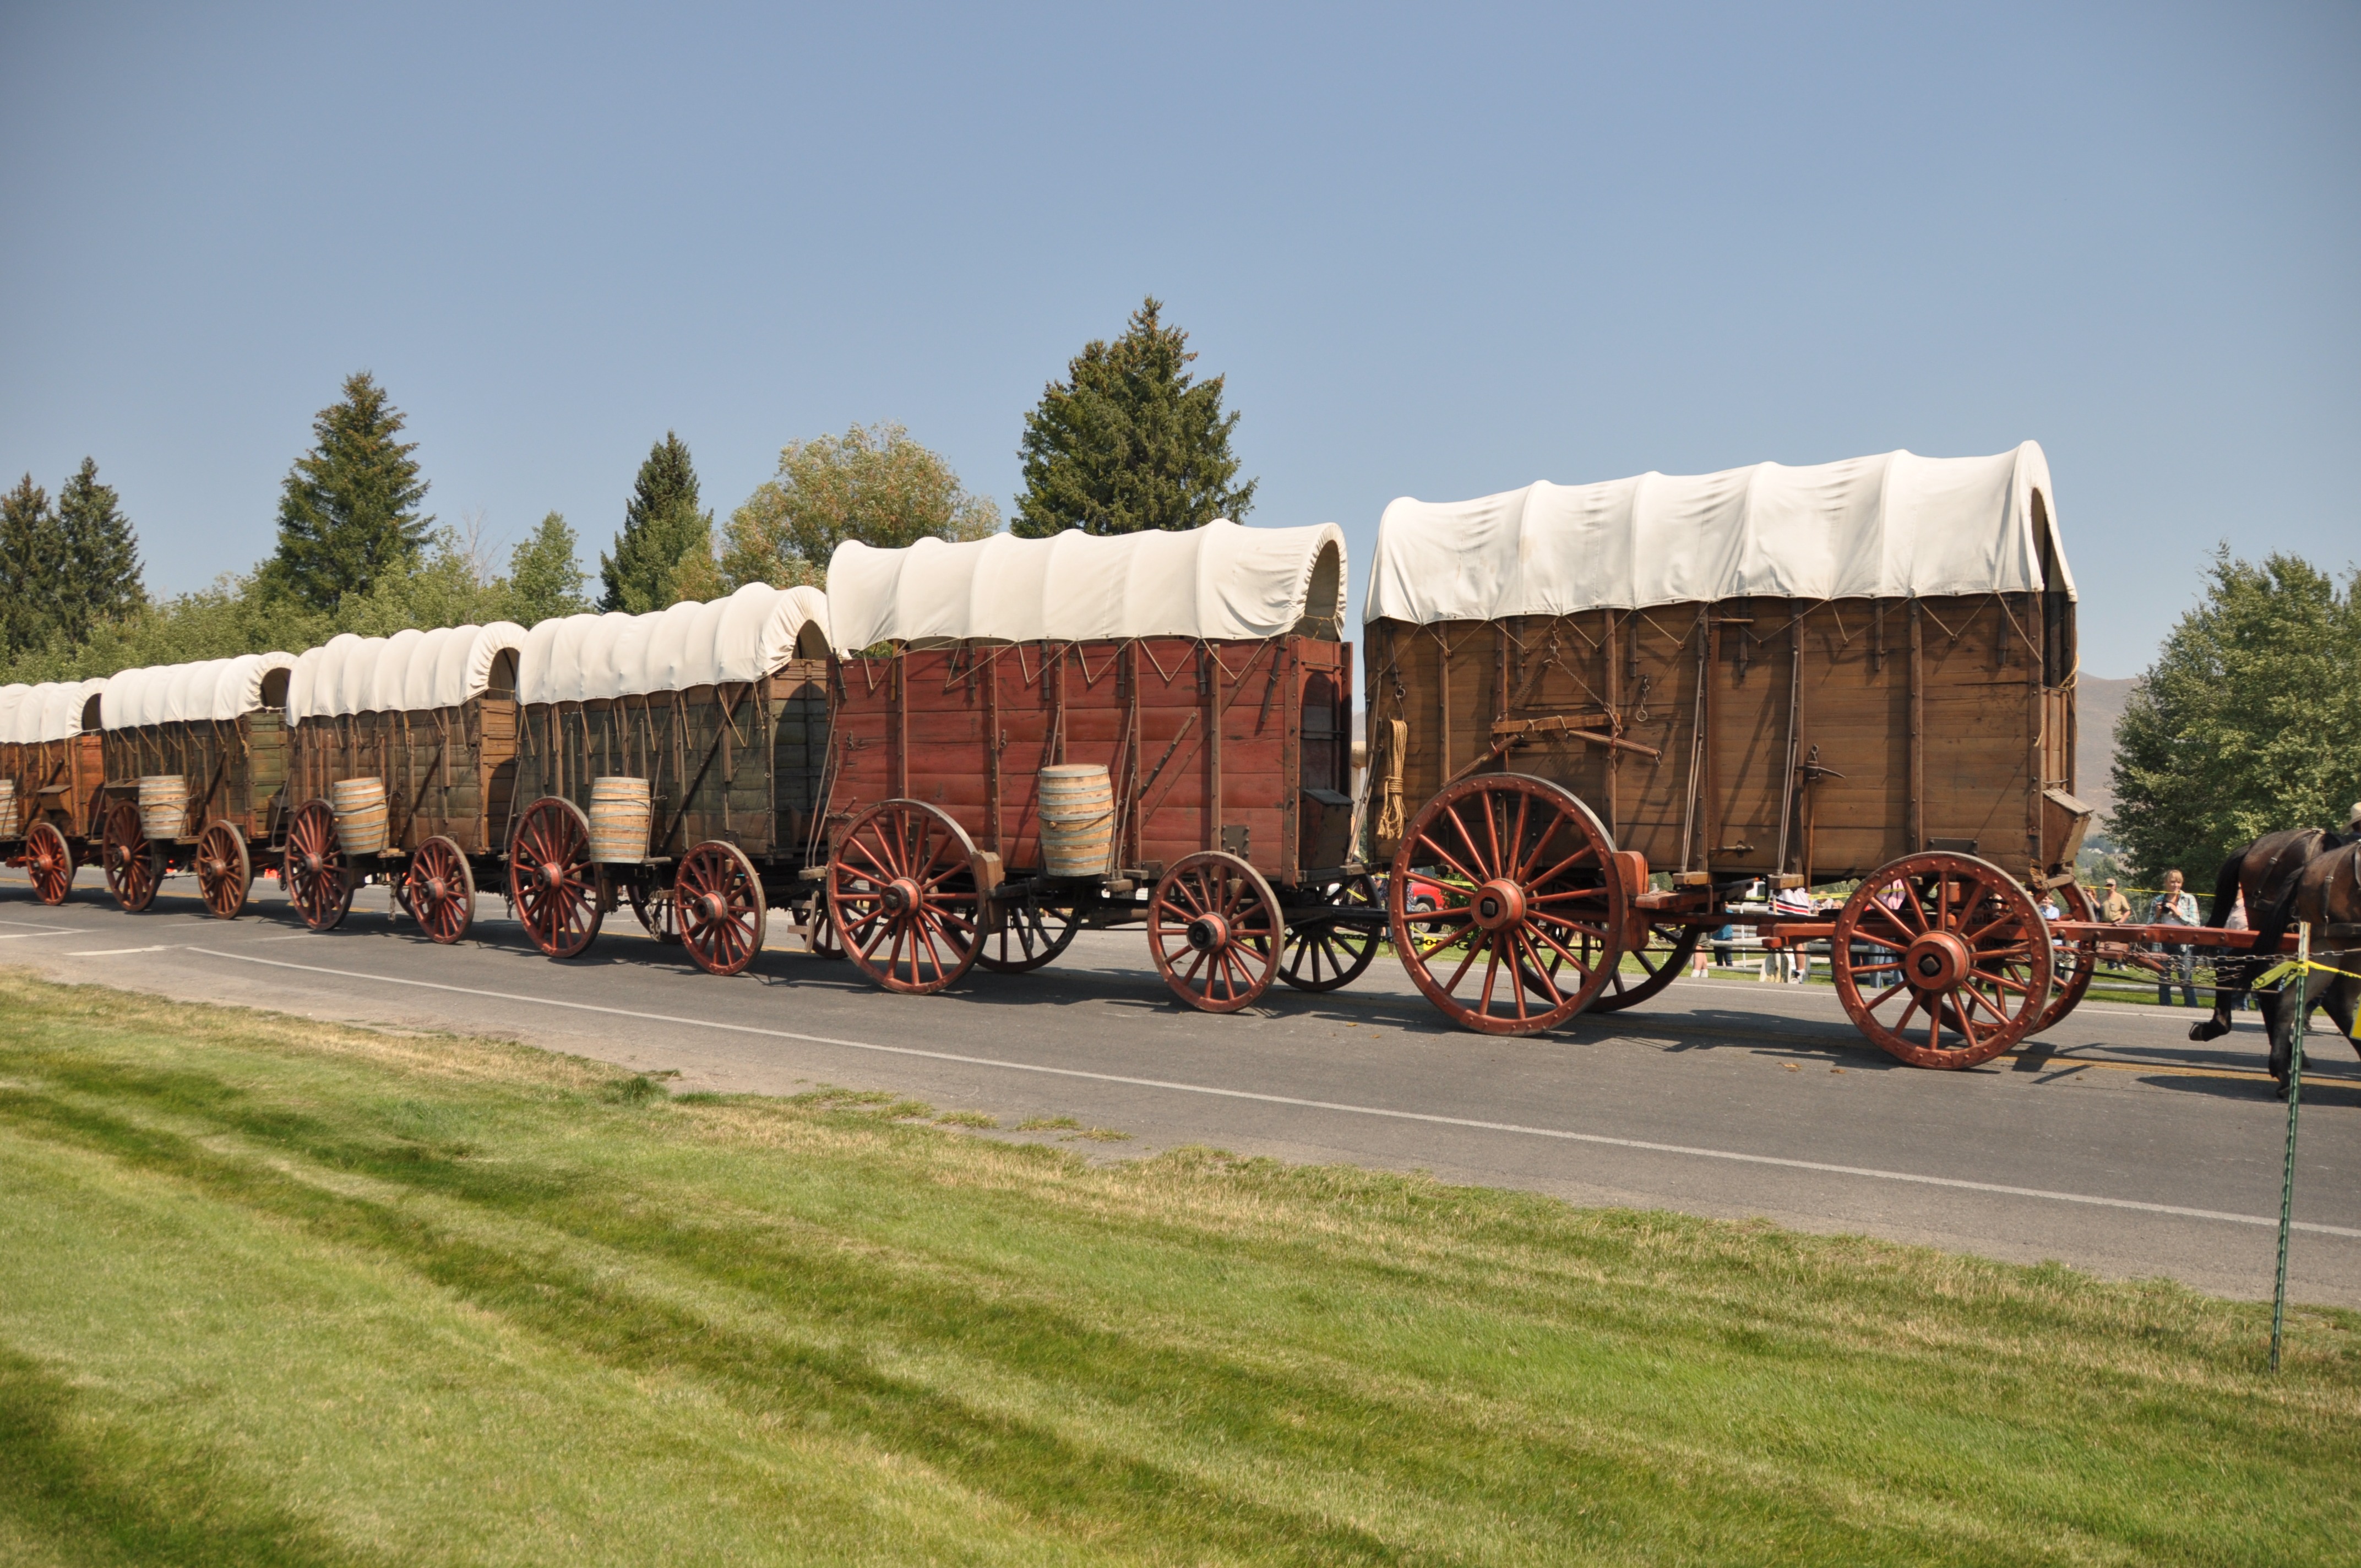
train, transport, vehicle, locomotive, cowboys, western, rail transport, rural area, convoy, wild west, pioneers, land vehicle, rolling stock, railroad car, waggons